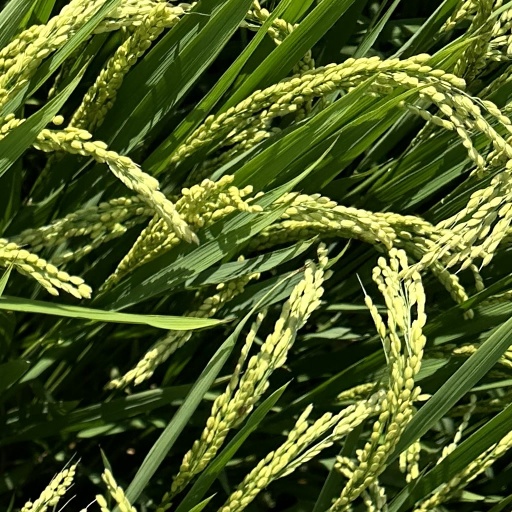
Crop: rice